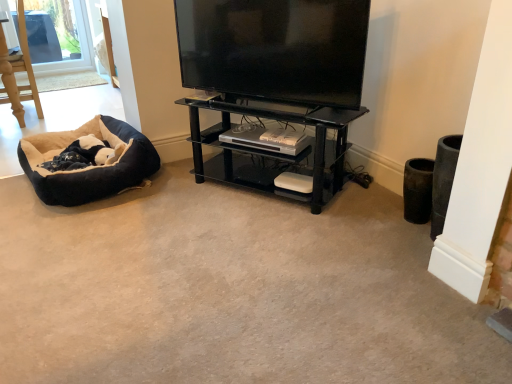
Question: In the image, there is a black glass shelf at center. Locate some spots witihin the unoccupied area in front of black glass shelf at center. Your answer should be formatted as a list of tuples, i.e. [(x1, y1)], where each tuple contains the x and y coordinates of a point satisfying the conditions above. The coordinates should be between 0 and 1, indicating the normalized pixel locations of the points in the image.
Answer: [(0.491, 0.707)]